Detention of Mahmoud Khalil

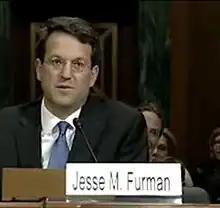
United States district judge Jesse Furman ("pictured") granted a writ of "habeas corpus" on March 10.

Mahmoud Khalil was a graduate student at Columbia University's School of International and Public Affairs (SIPA) at the time of the 2024 Columbia University pro-Palestinian campus occupations. He is an Algerian citizen with permanent residency in the U.S. under the green card program.